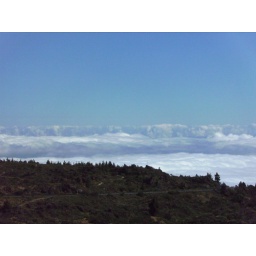
specific cloud formation over atlantic ocean (guess there's an island beneath that)